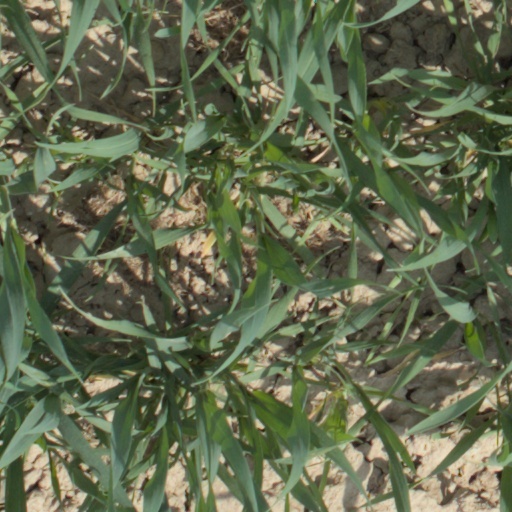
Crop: wheat